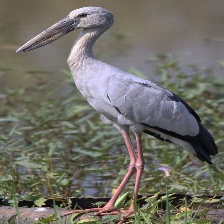
Species: ASIAN OPENBILL STORK
Scientific name: ANASTOMUS OSCITANS
ImageNet parent category: white_stork